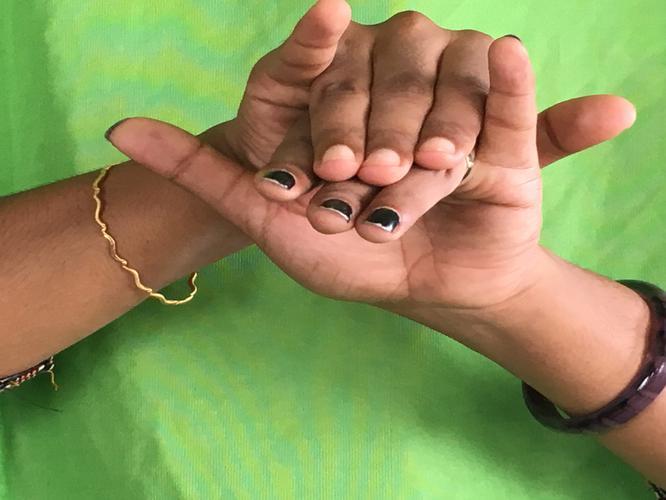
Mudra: Varaha
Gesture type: double_hand